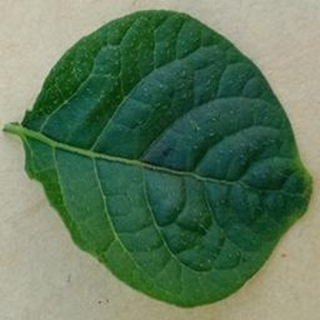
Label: healthy_potato